Ozzie Martínez

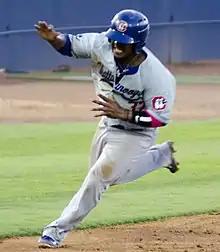
Martínez with the Chattanooga Lookouts in 2013

On May 18, 2014, Martínez was traded to the Atlanta Braves, who assigned him to the Gwinnett Braves. In 78 games for Gwinnett, he batted .288/.340/.350 with no home runs and 22 RBI.